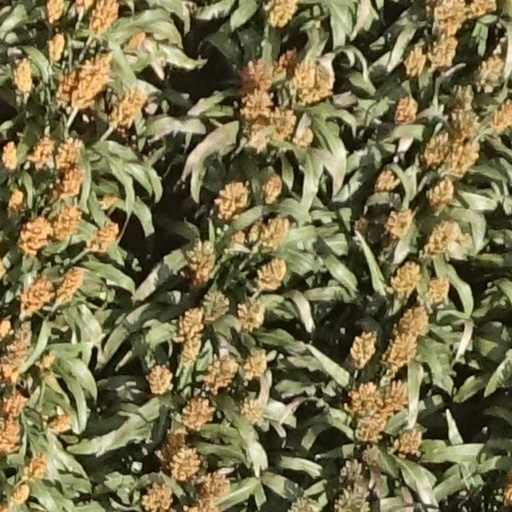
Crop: sorghum